List of stage works by Eugène Scribe

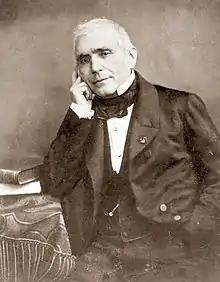
Scribe by Nadar

This is a list of known stage works by the playwright and librettist Eugène Scribe. He used many pen-names, and contributed anonymously to various works, and it is not known how many works are omitted from the published lists. Estimates differ considerably of the number of stage works he wrote or co-wrote: the published edition of his known works runs to 76 volumes, but it is inevitably incomplete, because of his practice of writing pseudonymously or anonymously. His total output of stage works is variously reckoned as between 300 and nearly 500. They include more than 120 librettos for 48 composers, collaborations in musical and non-musical theatre with more than 60 co-authors, and over 130 stage works written solo. The information below is from the "Grand dictionnaire universel du XIXe siècle", edited by Pierre Larousse, and "Grove's Dictionary of Music and Musicians". Scribe wrote some novels, which made little impression and are not listed here.